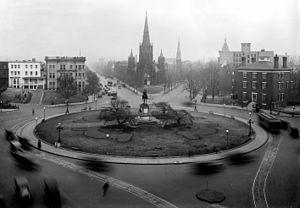
Un carrefour giratoire, ou plus communément un giratoire, est un carrefour particulier formé d'un anneau central qui permet aux usagers de prendre n'importe quelle direction. En Belgique, ils sont appelés ronds-points.